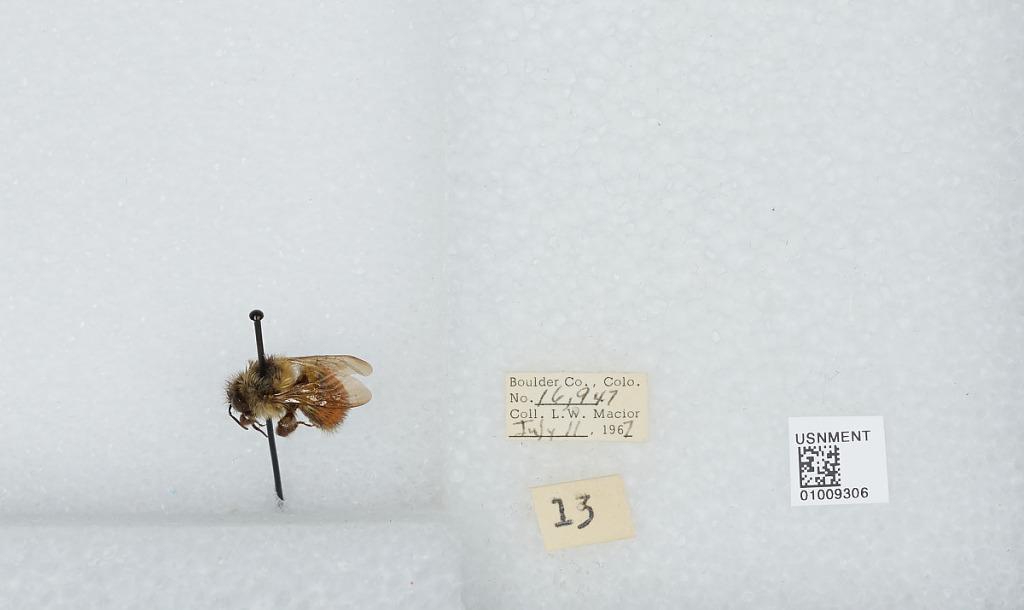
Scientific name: Bombus (Pyrobombus) melanopygus Nylander
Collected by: L. Macior
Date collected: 1967-7-11
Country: United States
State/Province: Colorado
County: Boulder
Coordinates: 40.015, -105.27